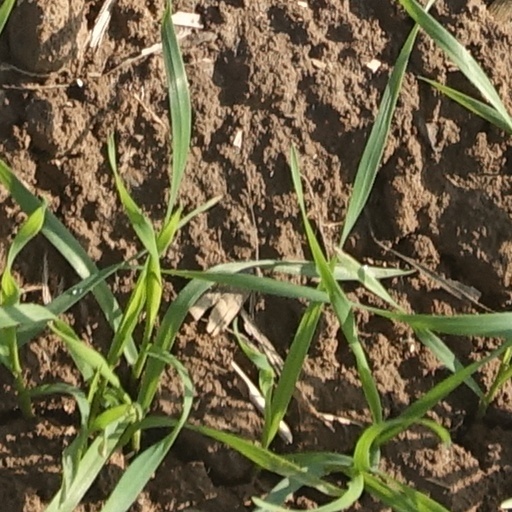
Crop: wheat